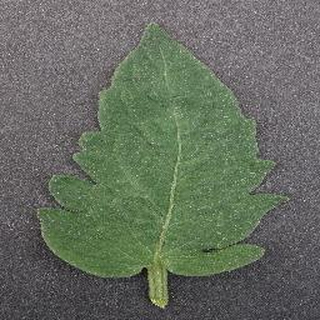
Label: healthy_tomato